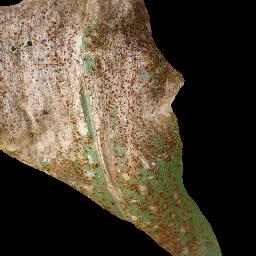
Label: Corn_(Maize)___Common_Rust